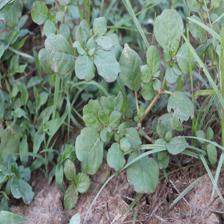
Label: BroadLeafWeed